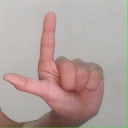
अक्षर: ल